Mononykus

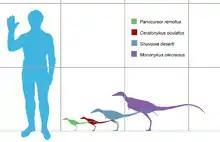
Size of "Mononykus" (in violet) compared to other alvarezsaurids

"Mononykus" was a small dinosaur around long and weighing . Other characteristics include fused wrist bones similar to those of birds, and a keeled breastbone. It differed from close relatives "Shuvuuia" and "Parvicursor" in several details of its skeleton, including a pubic bone that is triangular in cross section, and different proportions in the toe bones. "Mononykus" likely had a covering of feathers, as in the fossils of its relative "Shuvuuia" feather traces were discovered, proving that Alvarezsauridae were among the theropod lineages with feathery or downy integument. The inner ear structures of "Mononykus" and its relatives closely resembles those of Barn Owls. For this reason it is possible "Mononykus" also had a facial disc of specialized feathers, similar to extant owls, that served to catch sound and direct it to the ears.